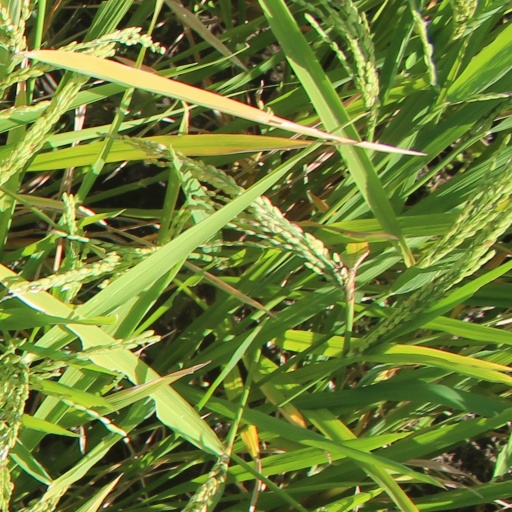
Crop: rice